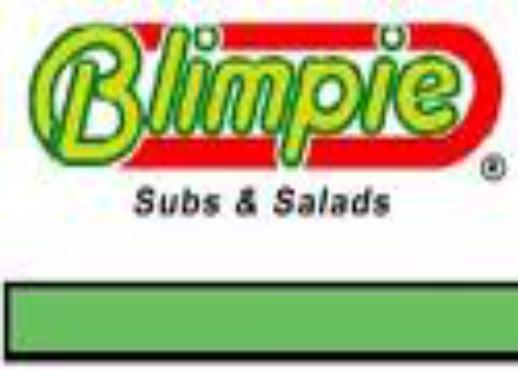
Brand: Blimpie
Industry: Food